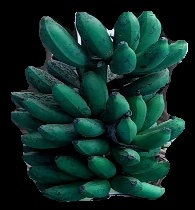
Variety: rasbale
Grade: grade3